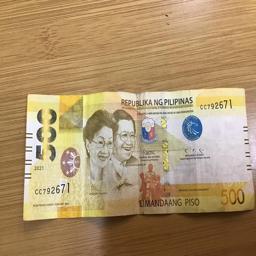
Label: 500_Front